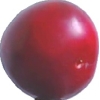
Label: cherry_wax_red